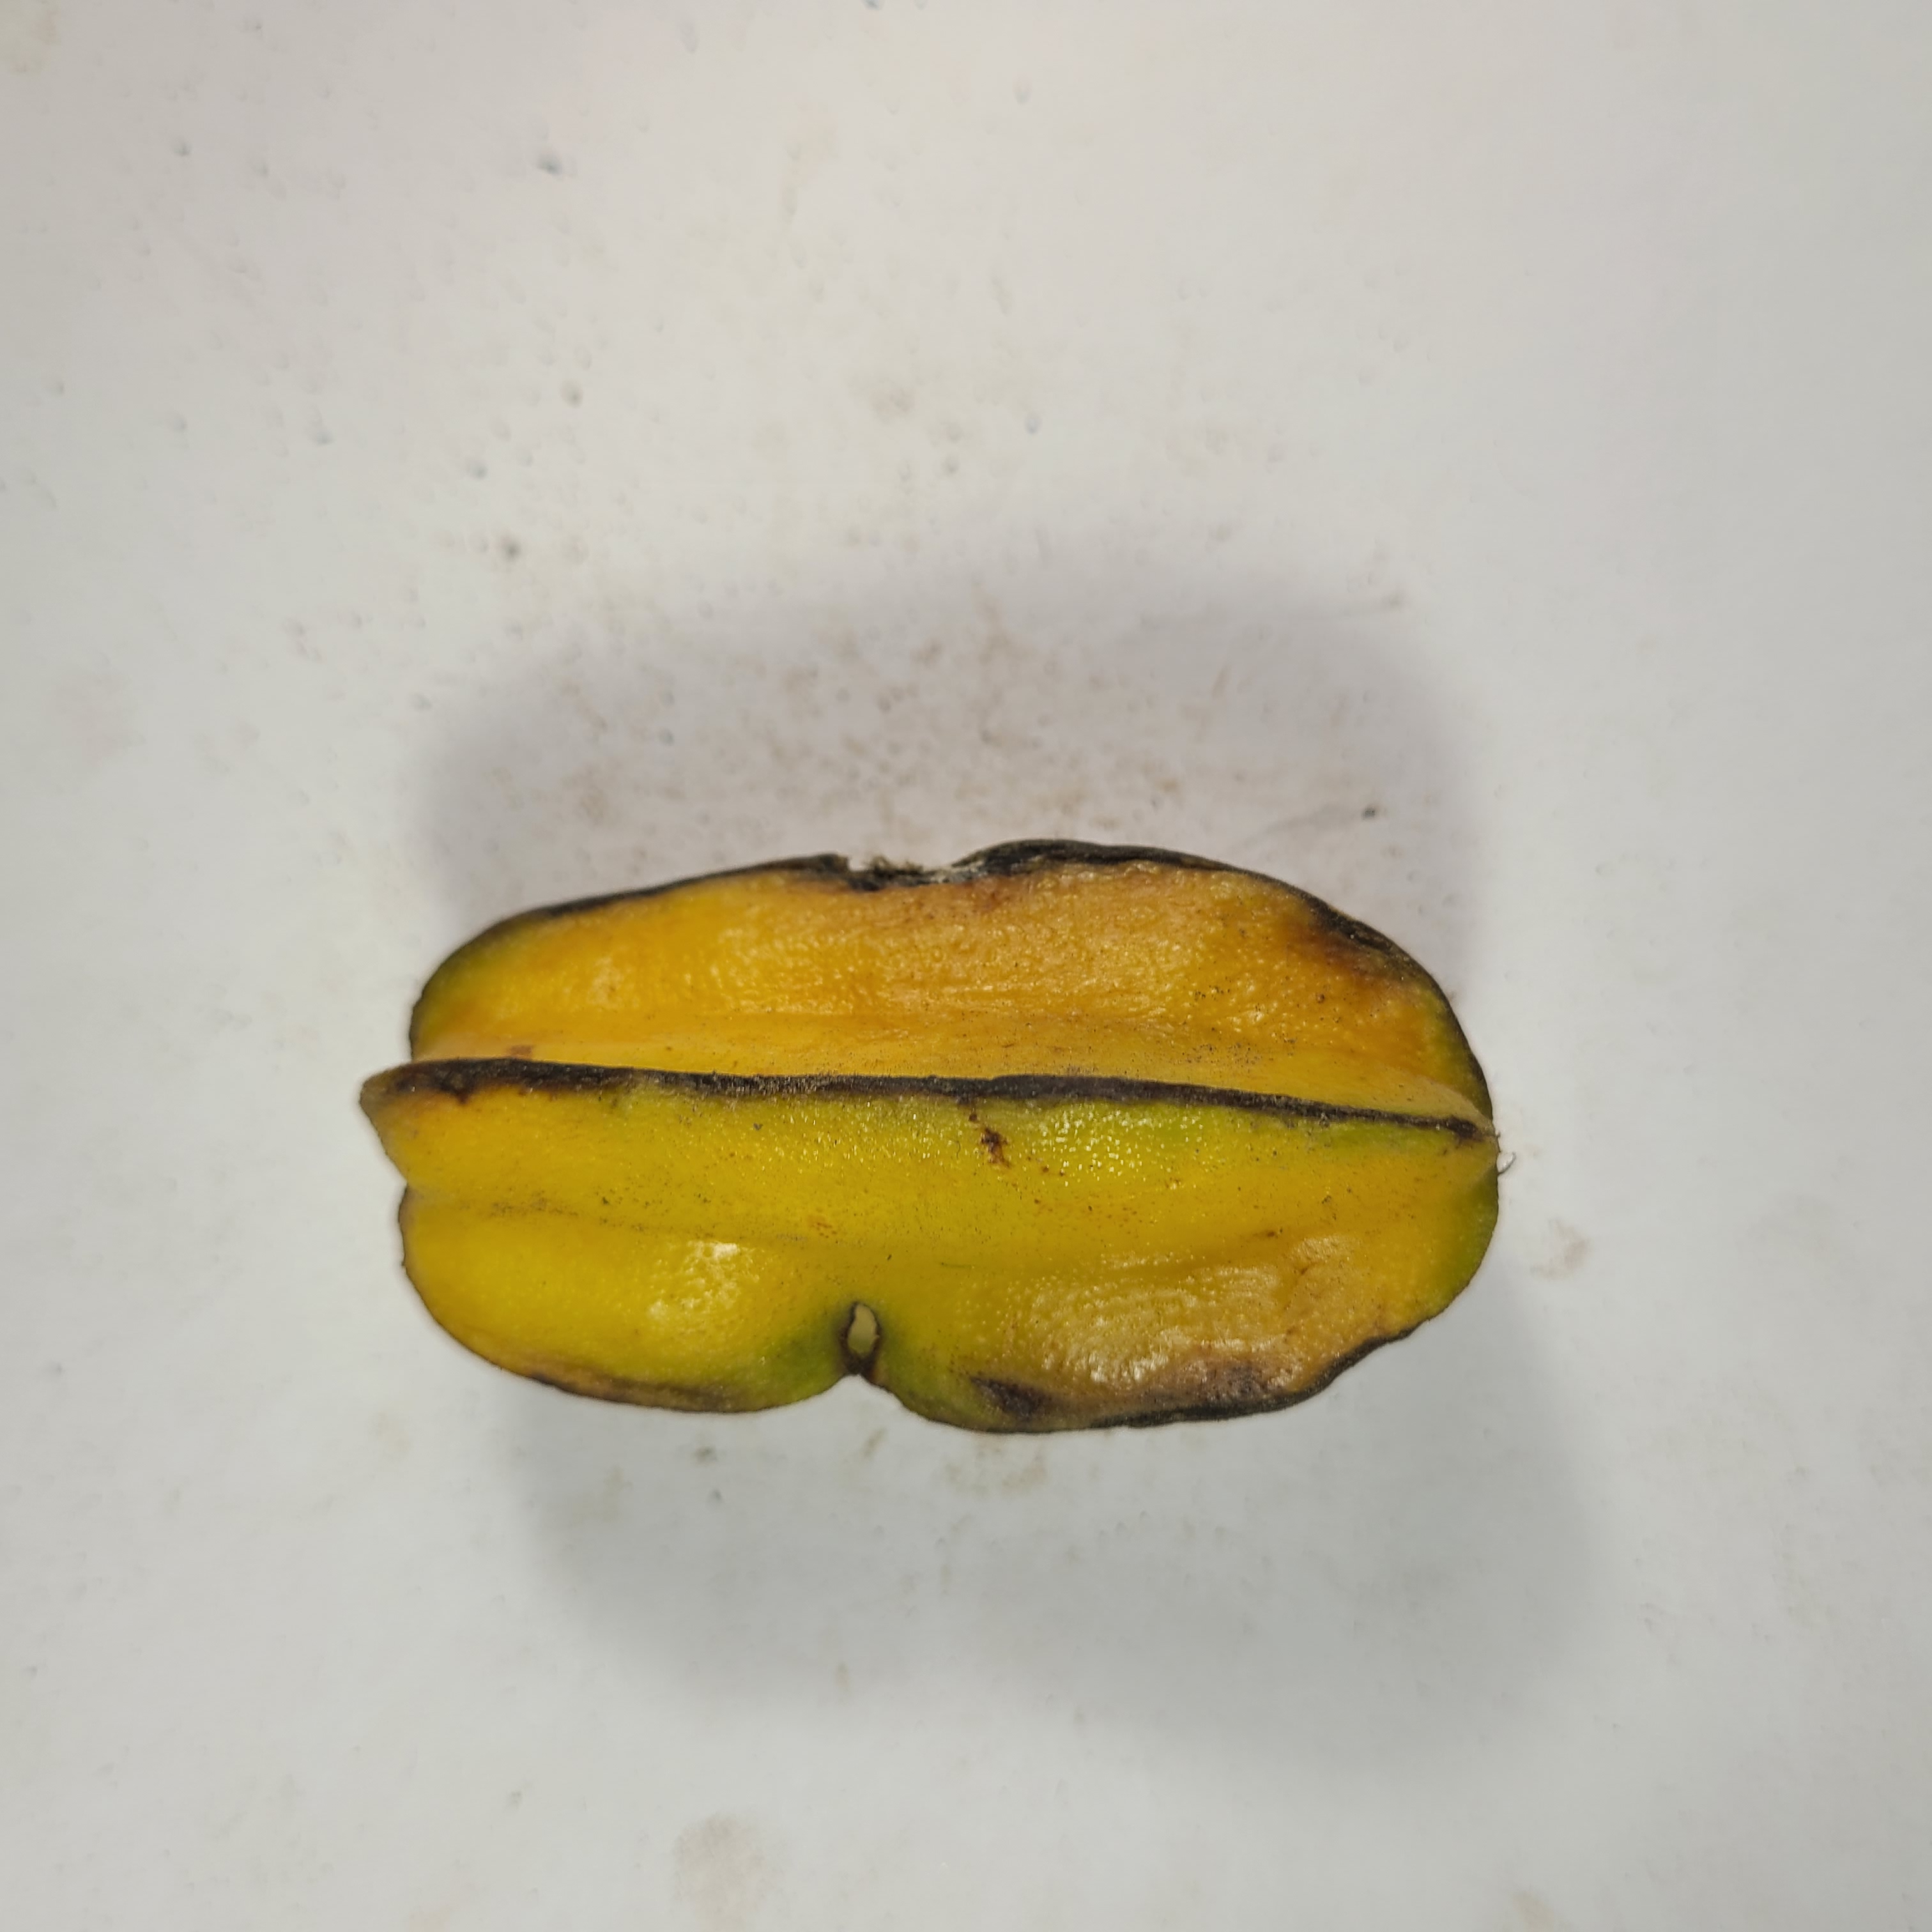
Label: Unhealthy Fruits